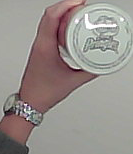
Product: pringles_original